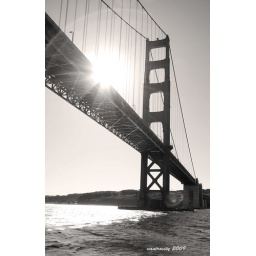
under the golden gate bridge